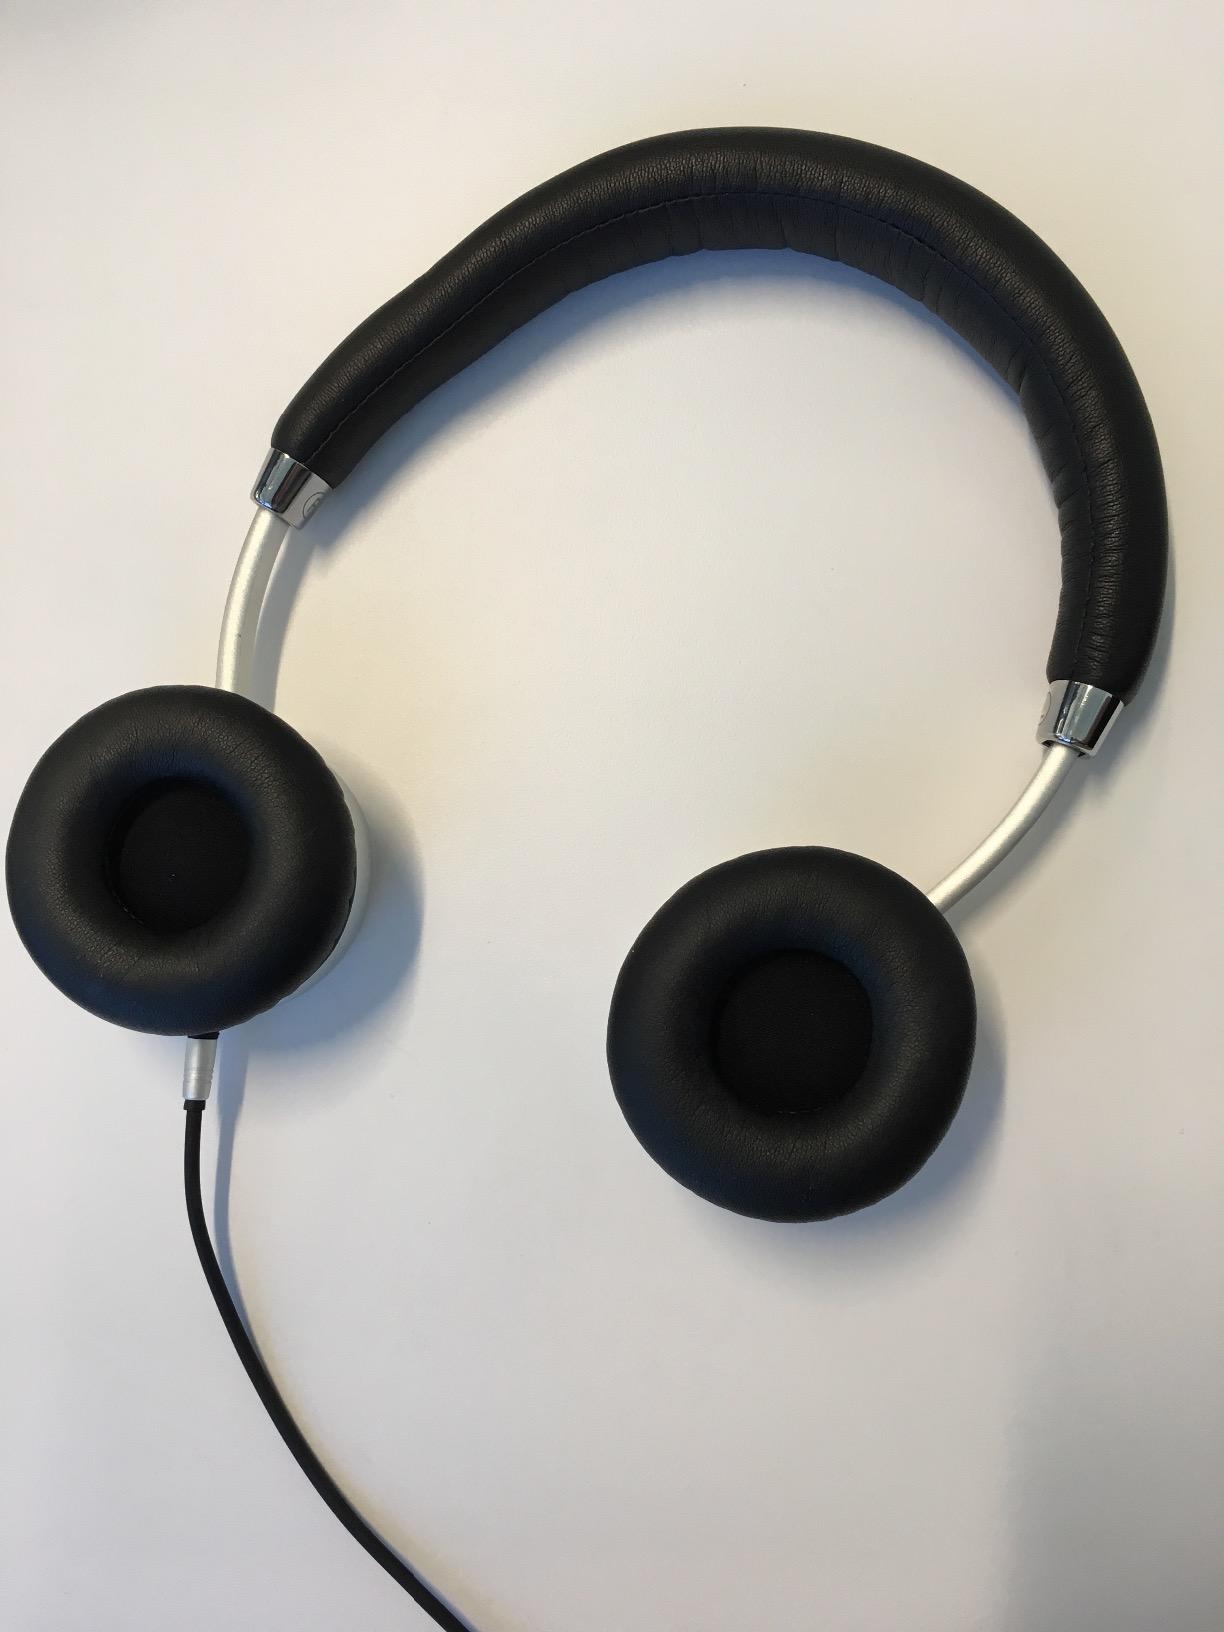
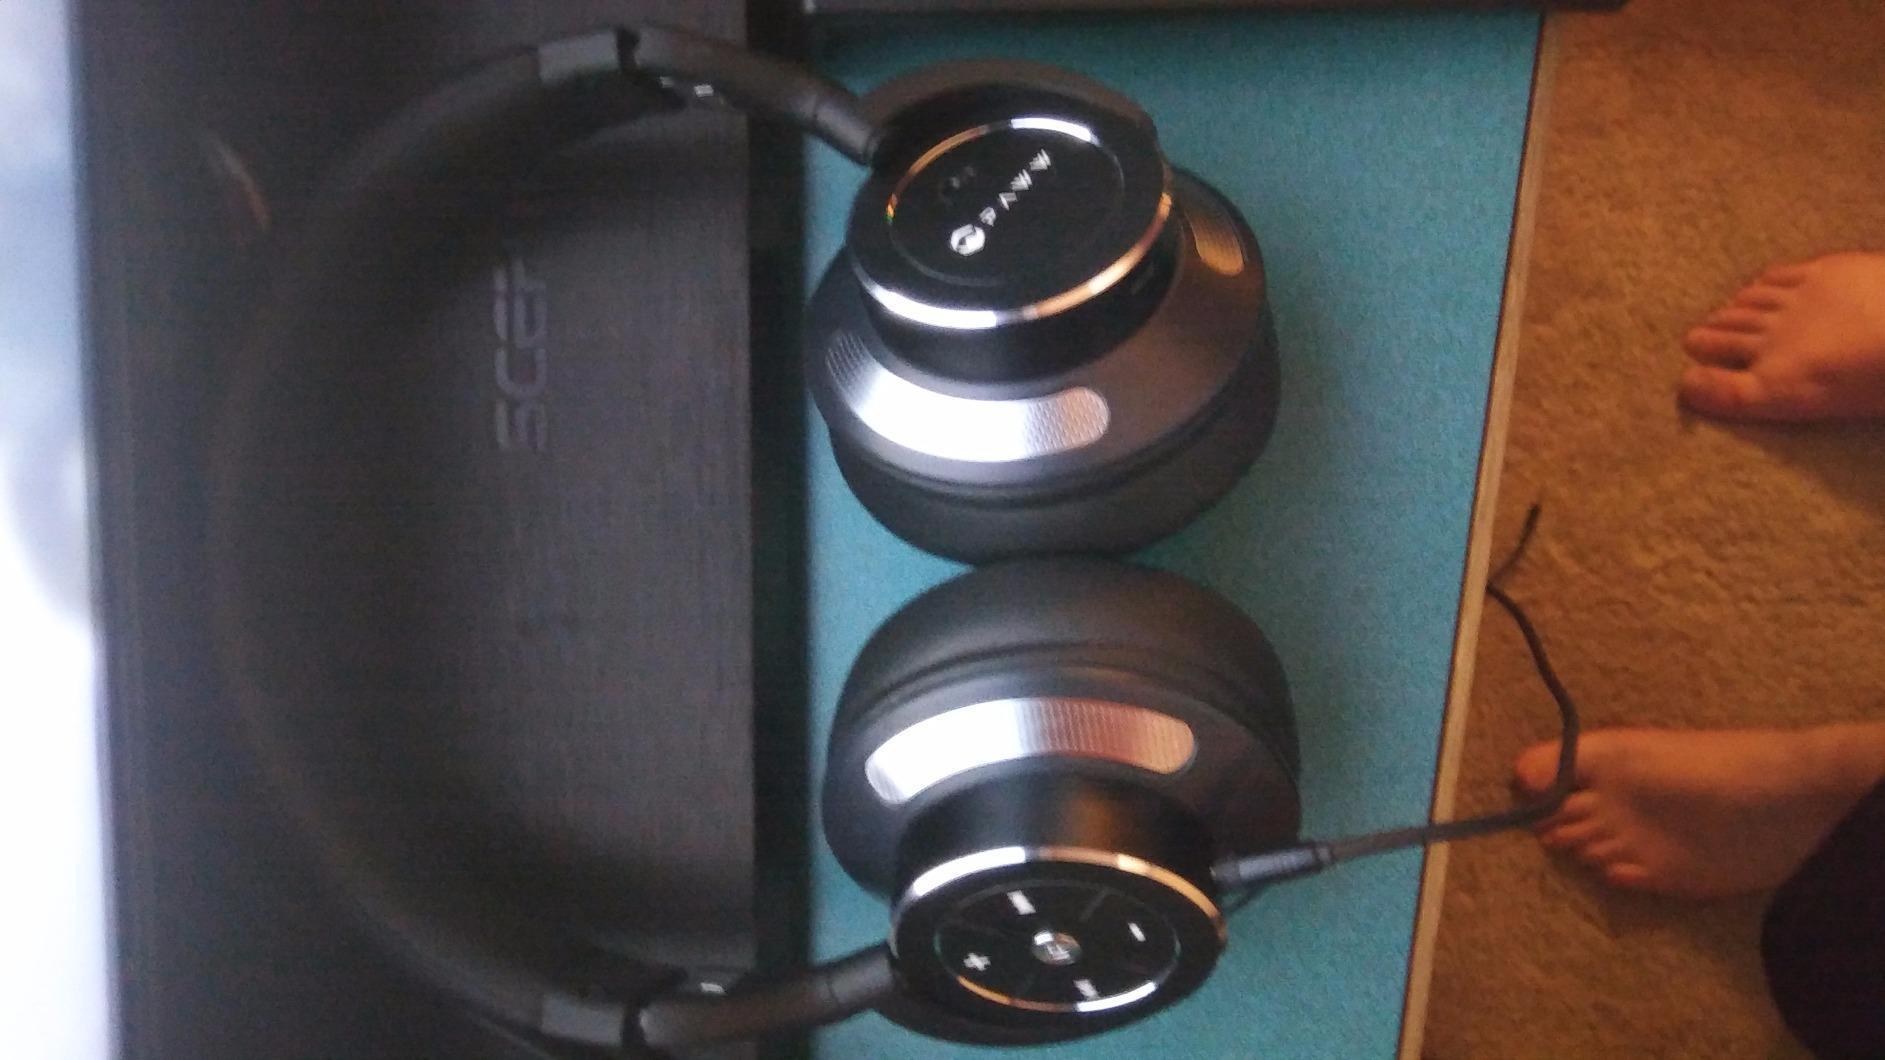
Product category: headphones
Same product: no